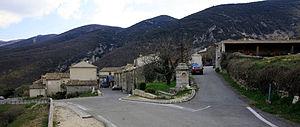
Castellet-en-Luberon est une commune française située dans le département de Vaucluse en région Provence-Alpes-Côte d'Azur.